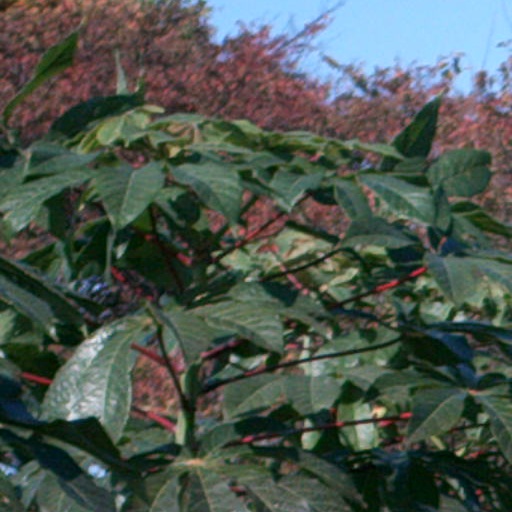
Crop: cassava